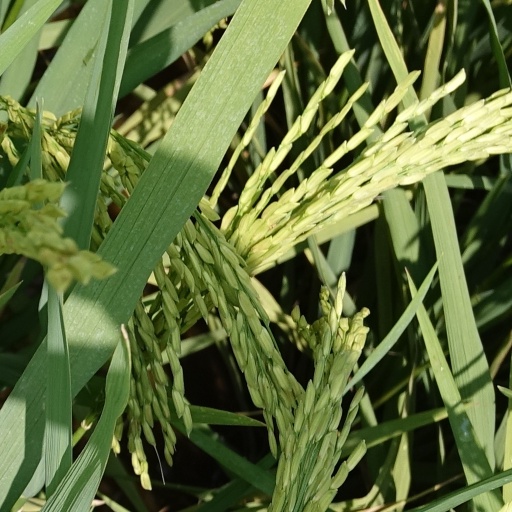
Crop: rice